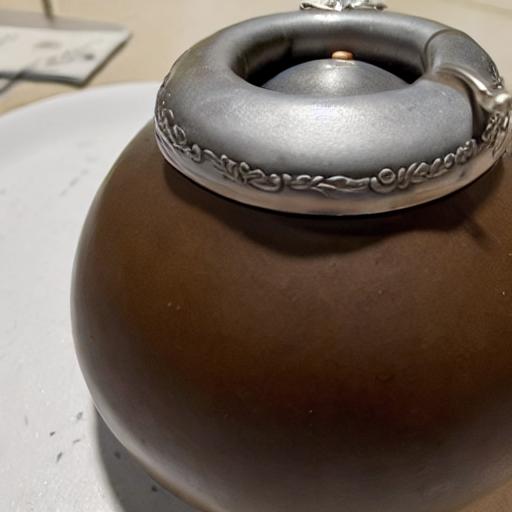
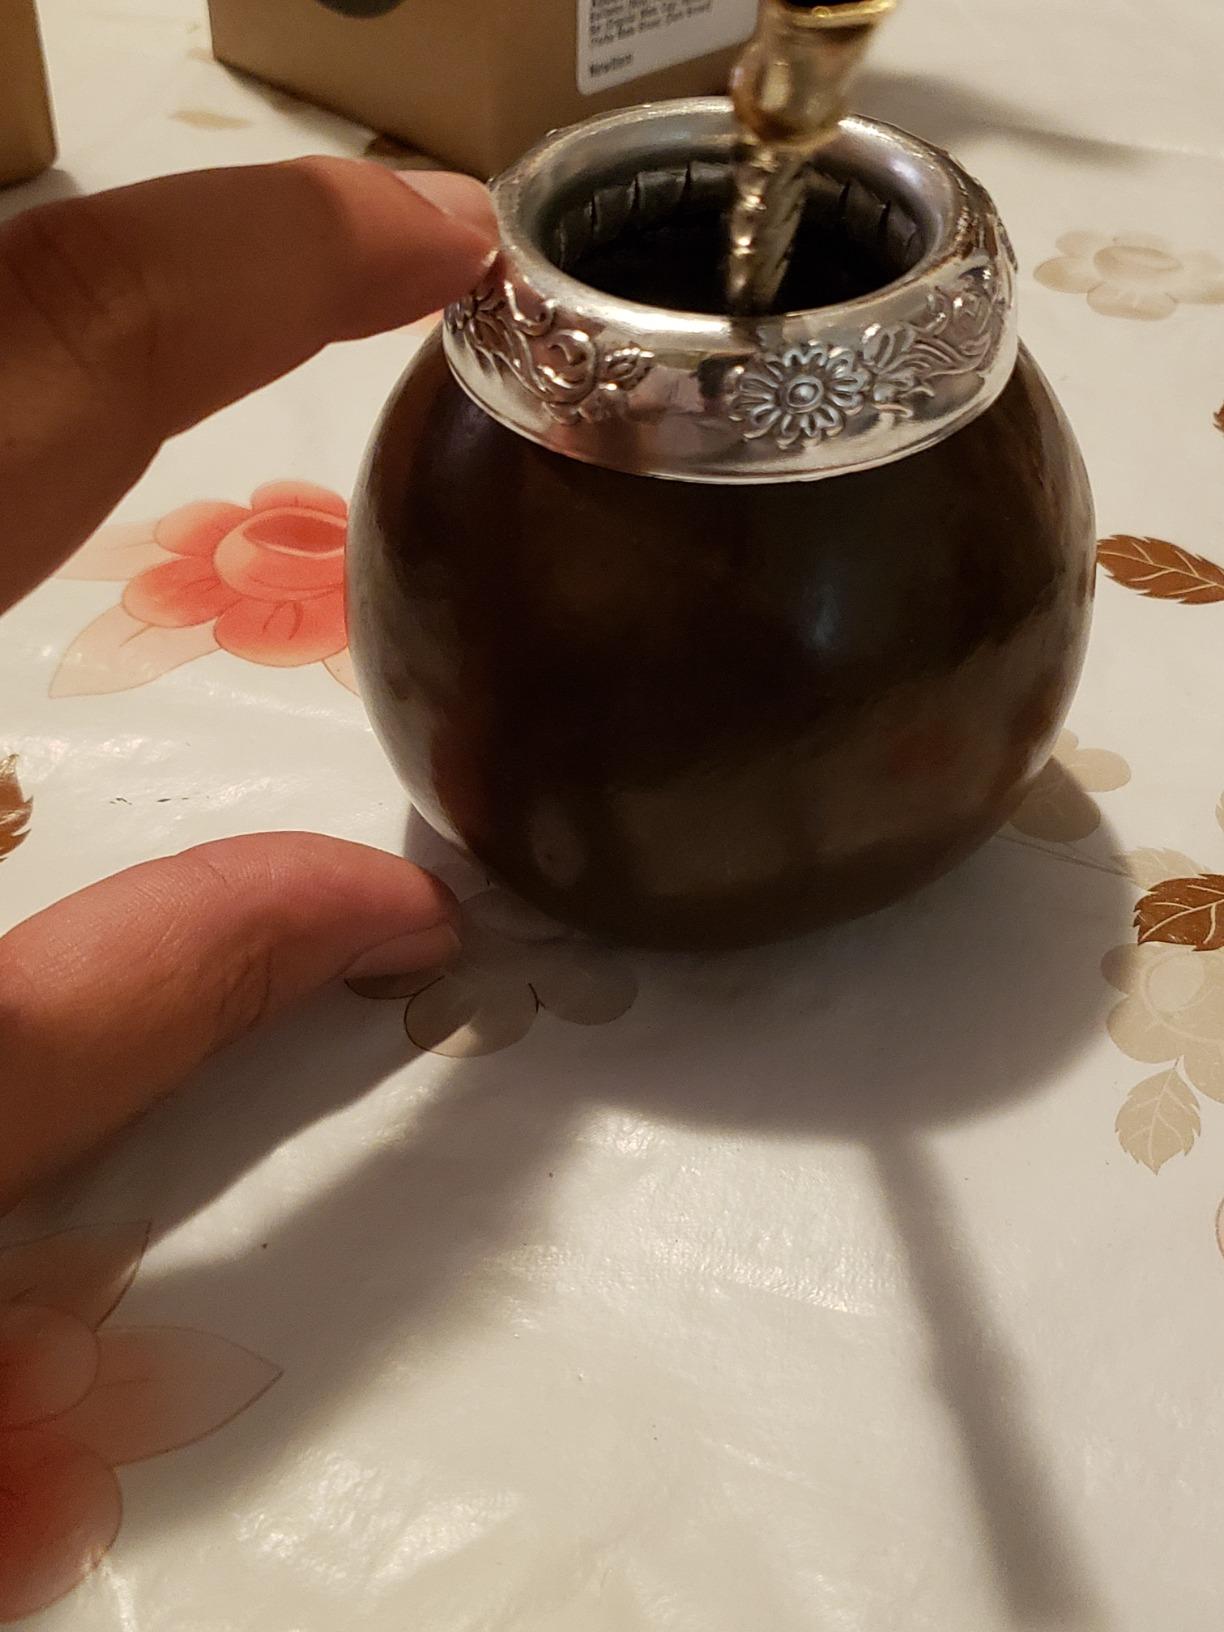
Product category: items_tea
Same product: no